Lębork

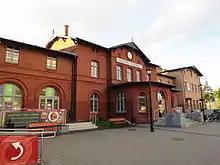
Lębork railway station

Railway stations in the city include Lębork and Lębork Nowy Świat.